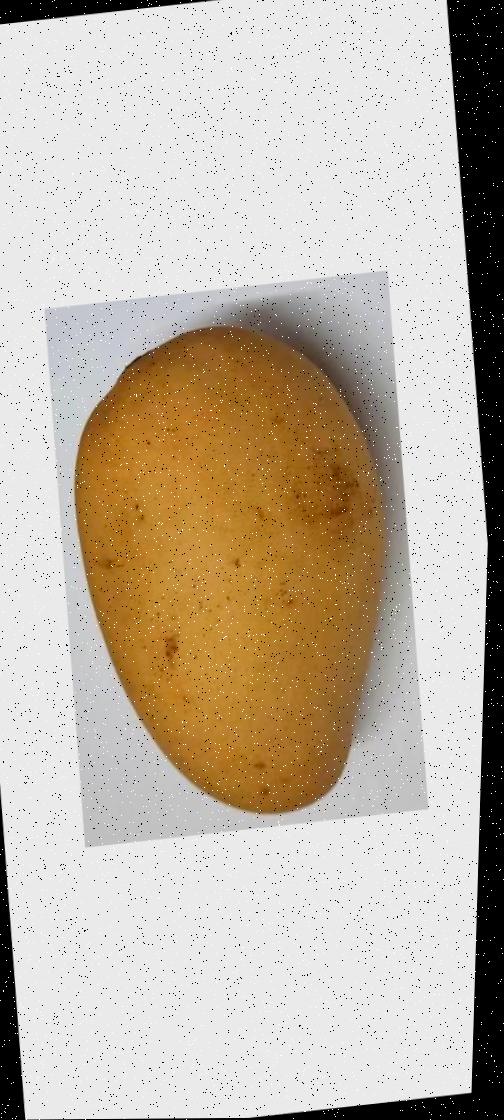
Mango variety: Katimon